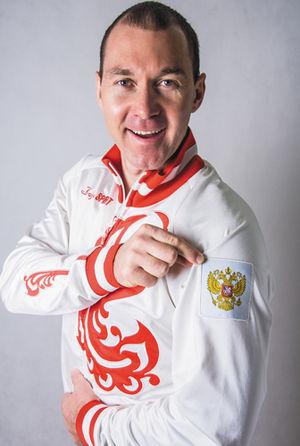
Personnages célèbres de Volgograd, Russie.